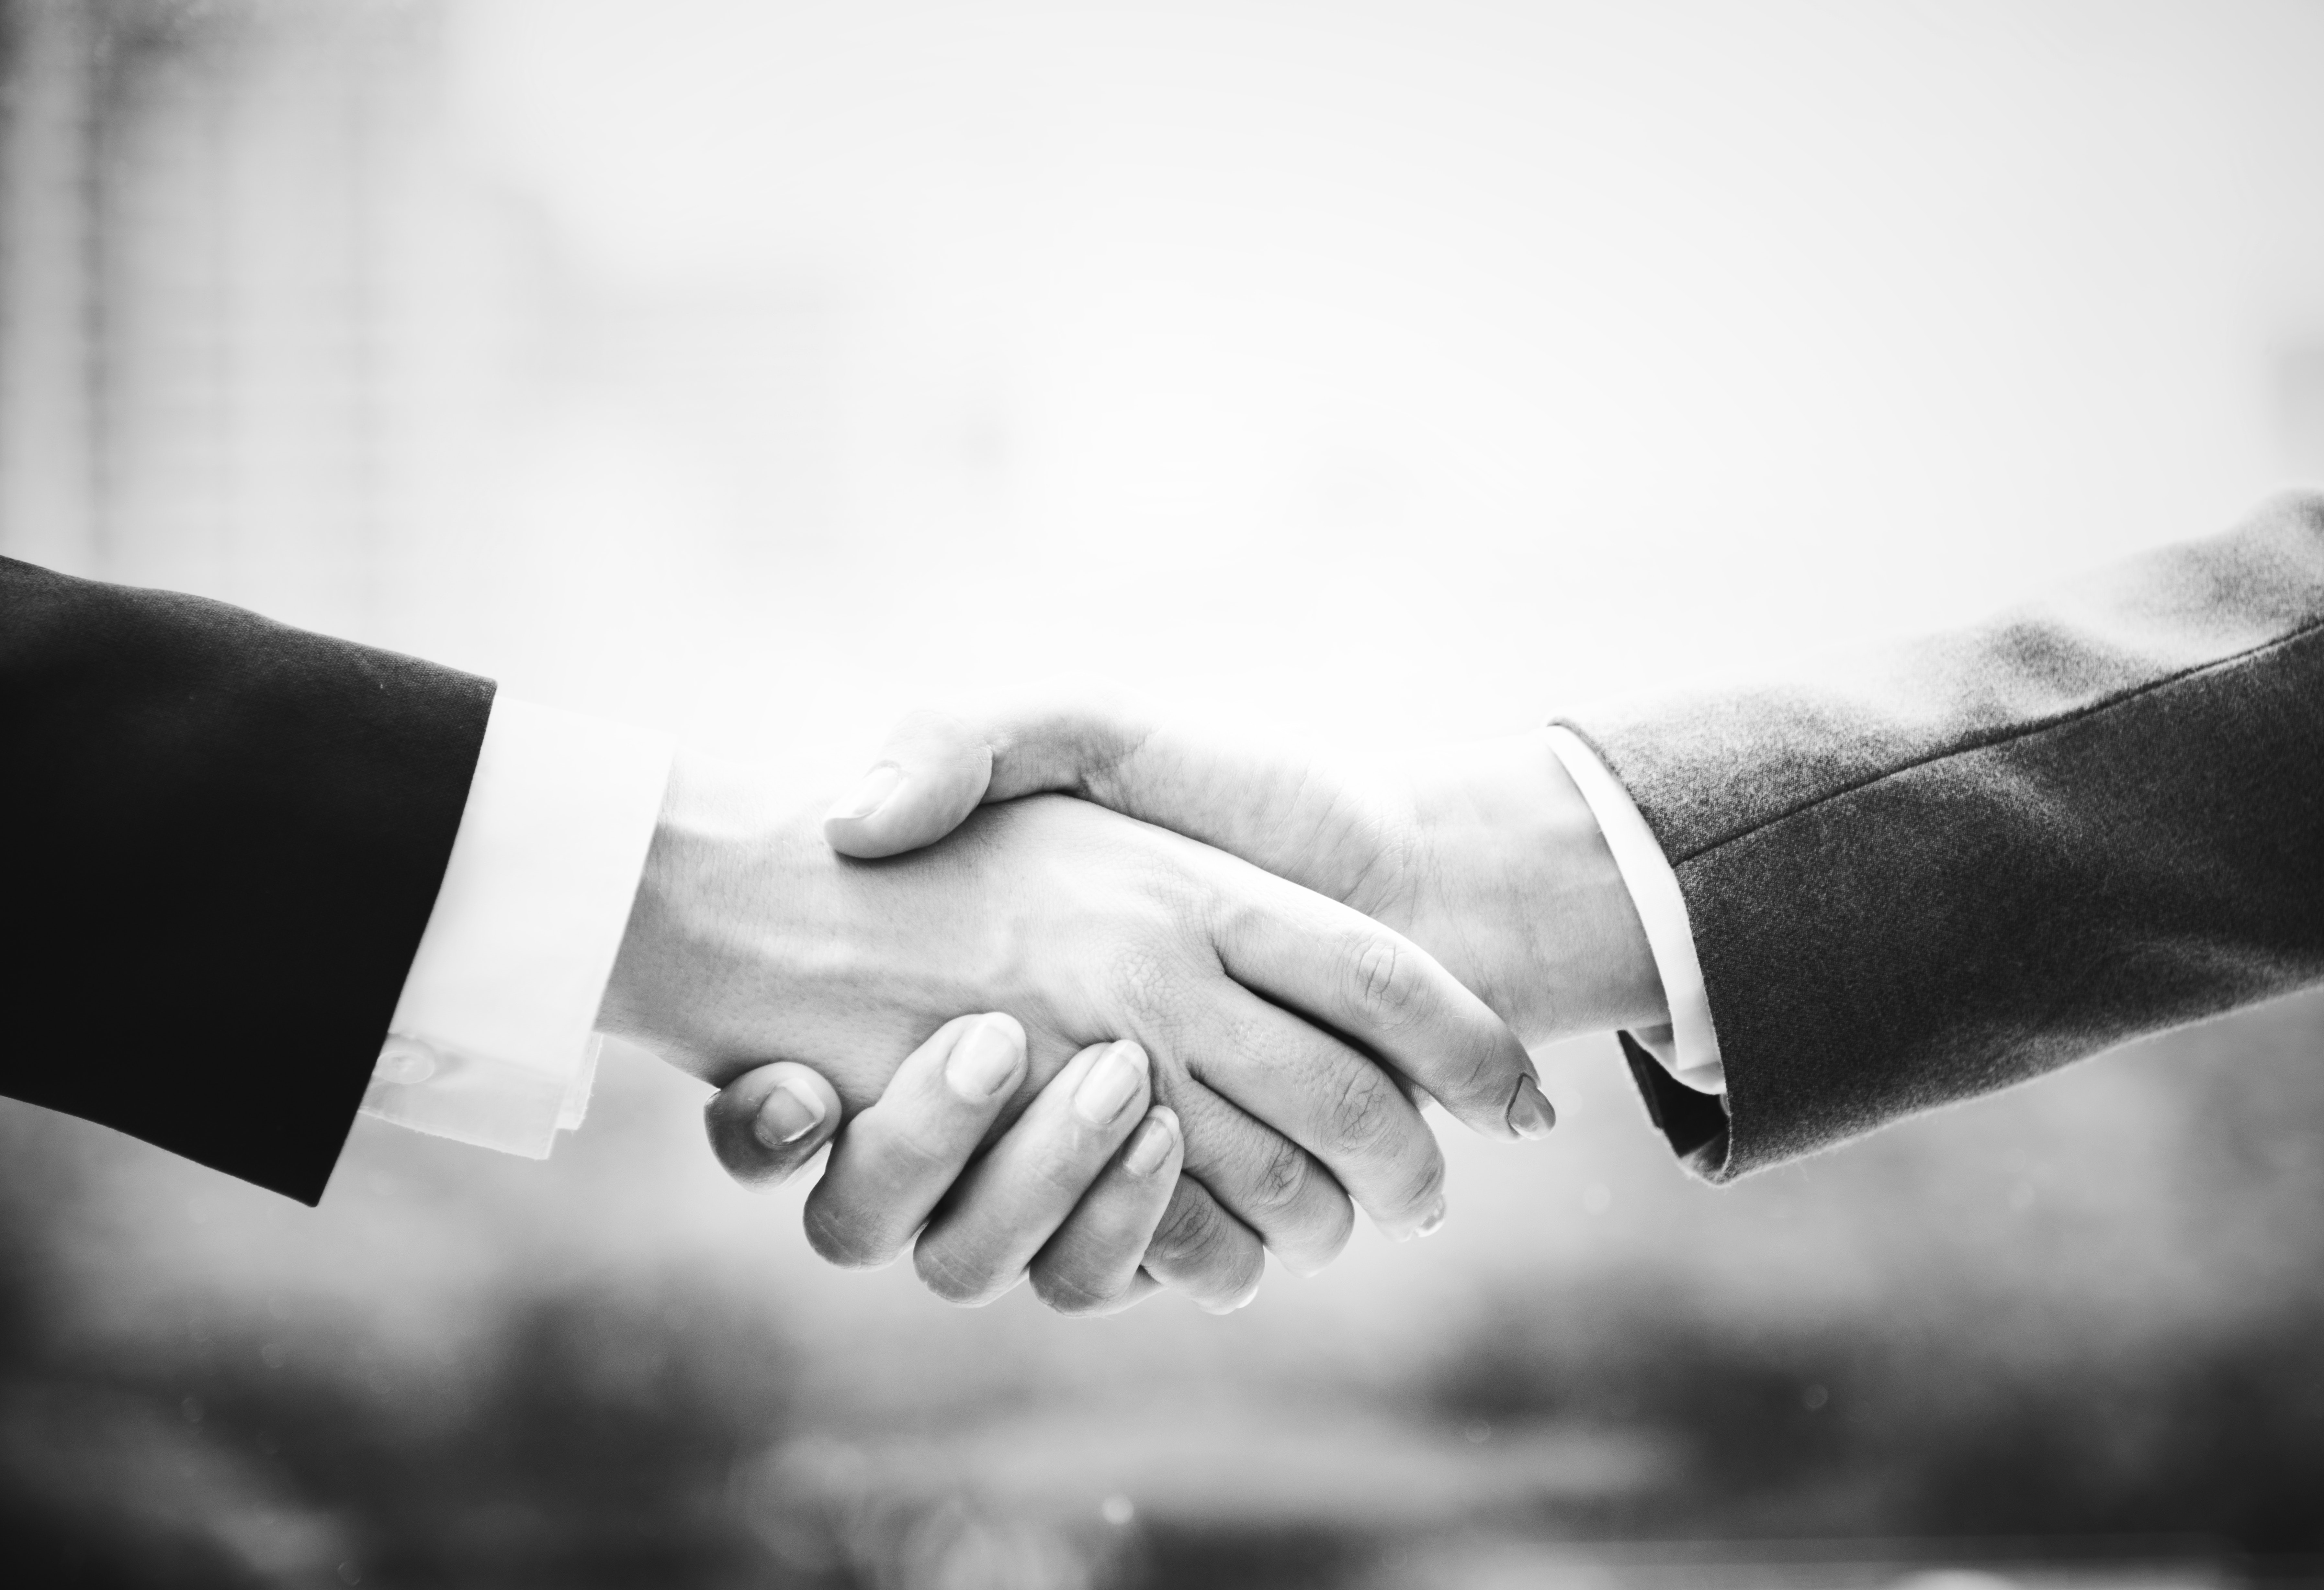
photograph, gesture, hand, holding hands, interaction, black and white, photography, sky, finger, handshake, stock photography, businessperson, cloud, monochrome photography, suit, monochrome, love